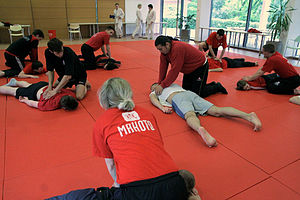
Massage
Aikido massage.
Massage er påvirkning af kroppen eller dele deraf vha. strygning, tryk, ryk, stræk og vrid. Massage kan være terapeutisk eller erotisk. Der er flere retninger indenfor massage, som fx svensk massage og thaimassage.